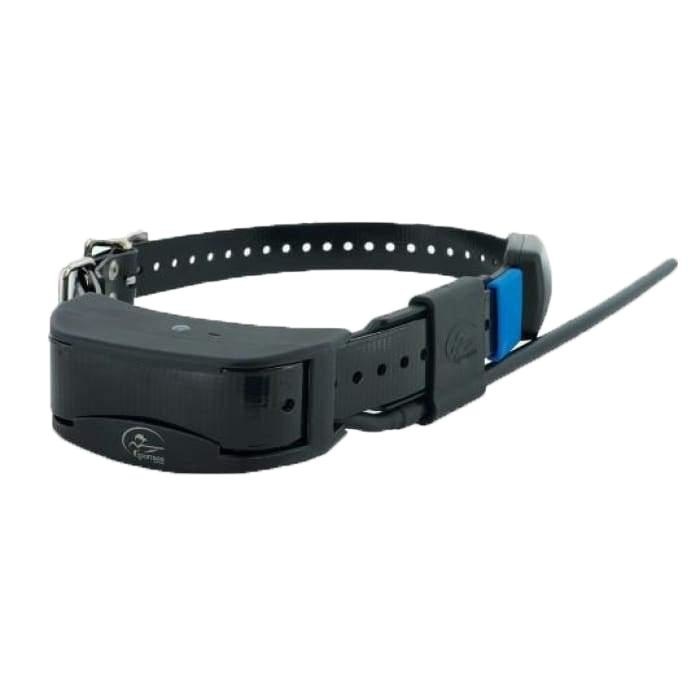
Collier gps supplémentaire géolocalisable SportDog pour Tek 1.5 et 2.
Le collier GPS Add-A-Dog® TEK-2L-E de la série TEK vous permet d'ajouter un chien à vos systèmes TEK séries 1.5 et 2.0. - Jusqu'à 16 km grâce à la technologie HopTek - Extensible à 21 chiens - DryTek étanche et submersible jusquà 7.6 mètre - Batteries lithium-ion rechargeables - 4 heures de chargement pour 24 heures d'autonomie Compatible avec : Système de dressage et de localisation GPS TEK série 2.0 (TEK-V2LT-E) Système de localisation GPS TEK série 2.0 (TEK-V2L-E) Localisation GPS + systéme collier électronique TEK série 1.5 (TEK-V1.5LT-E) Système de localisation GPS TEK série 1.5 (TEK-V1.5L-E) Marque : SportDog Livraison sous 4 à 6 jours ouvrés
Brand: SportDog
Category: Sporting Goods > Outdoor Recreation > Hunting & Shooting > Hunting > Hunting Dog Equipment > Hunting Dog Collars